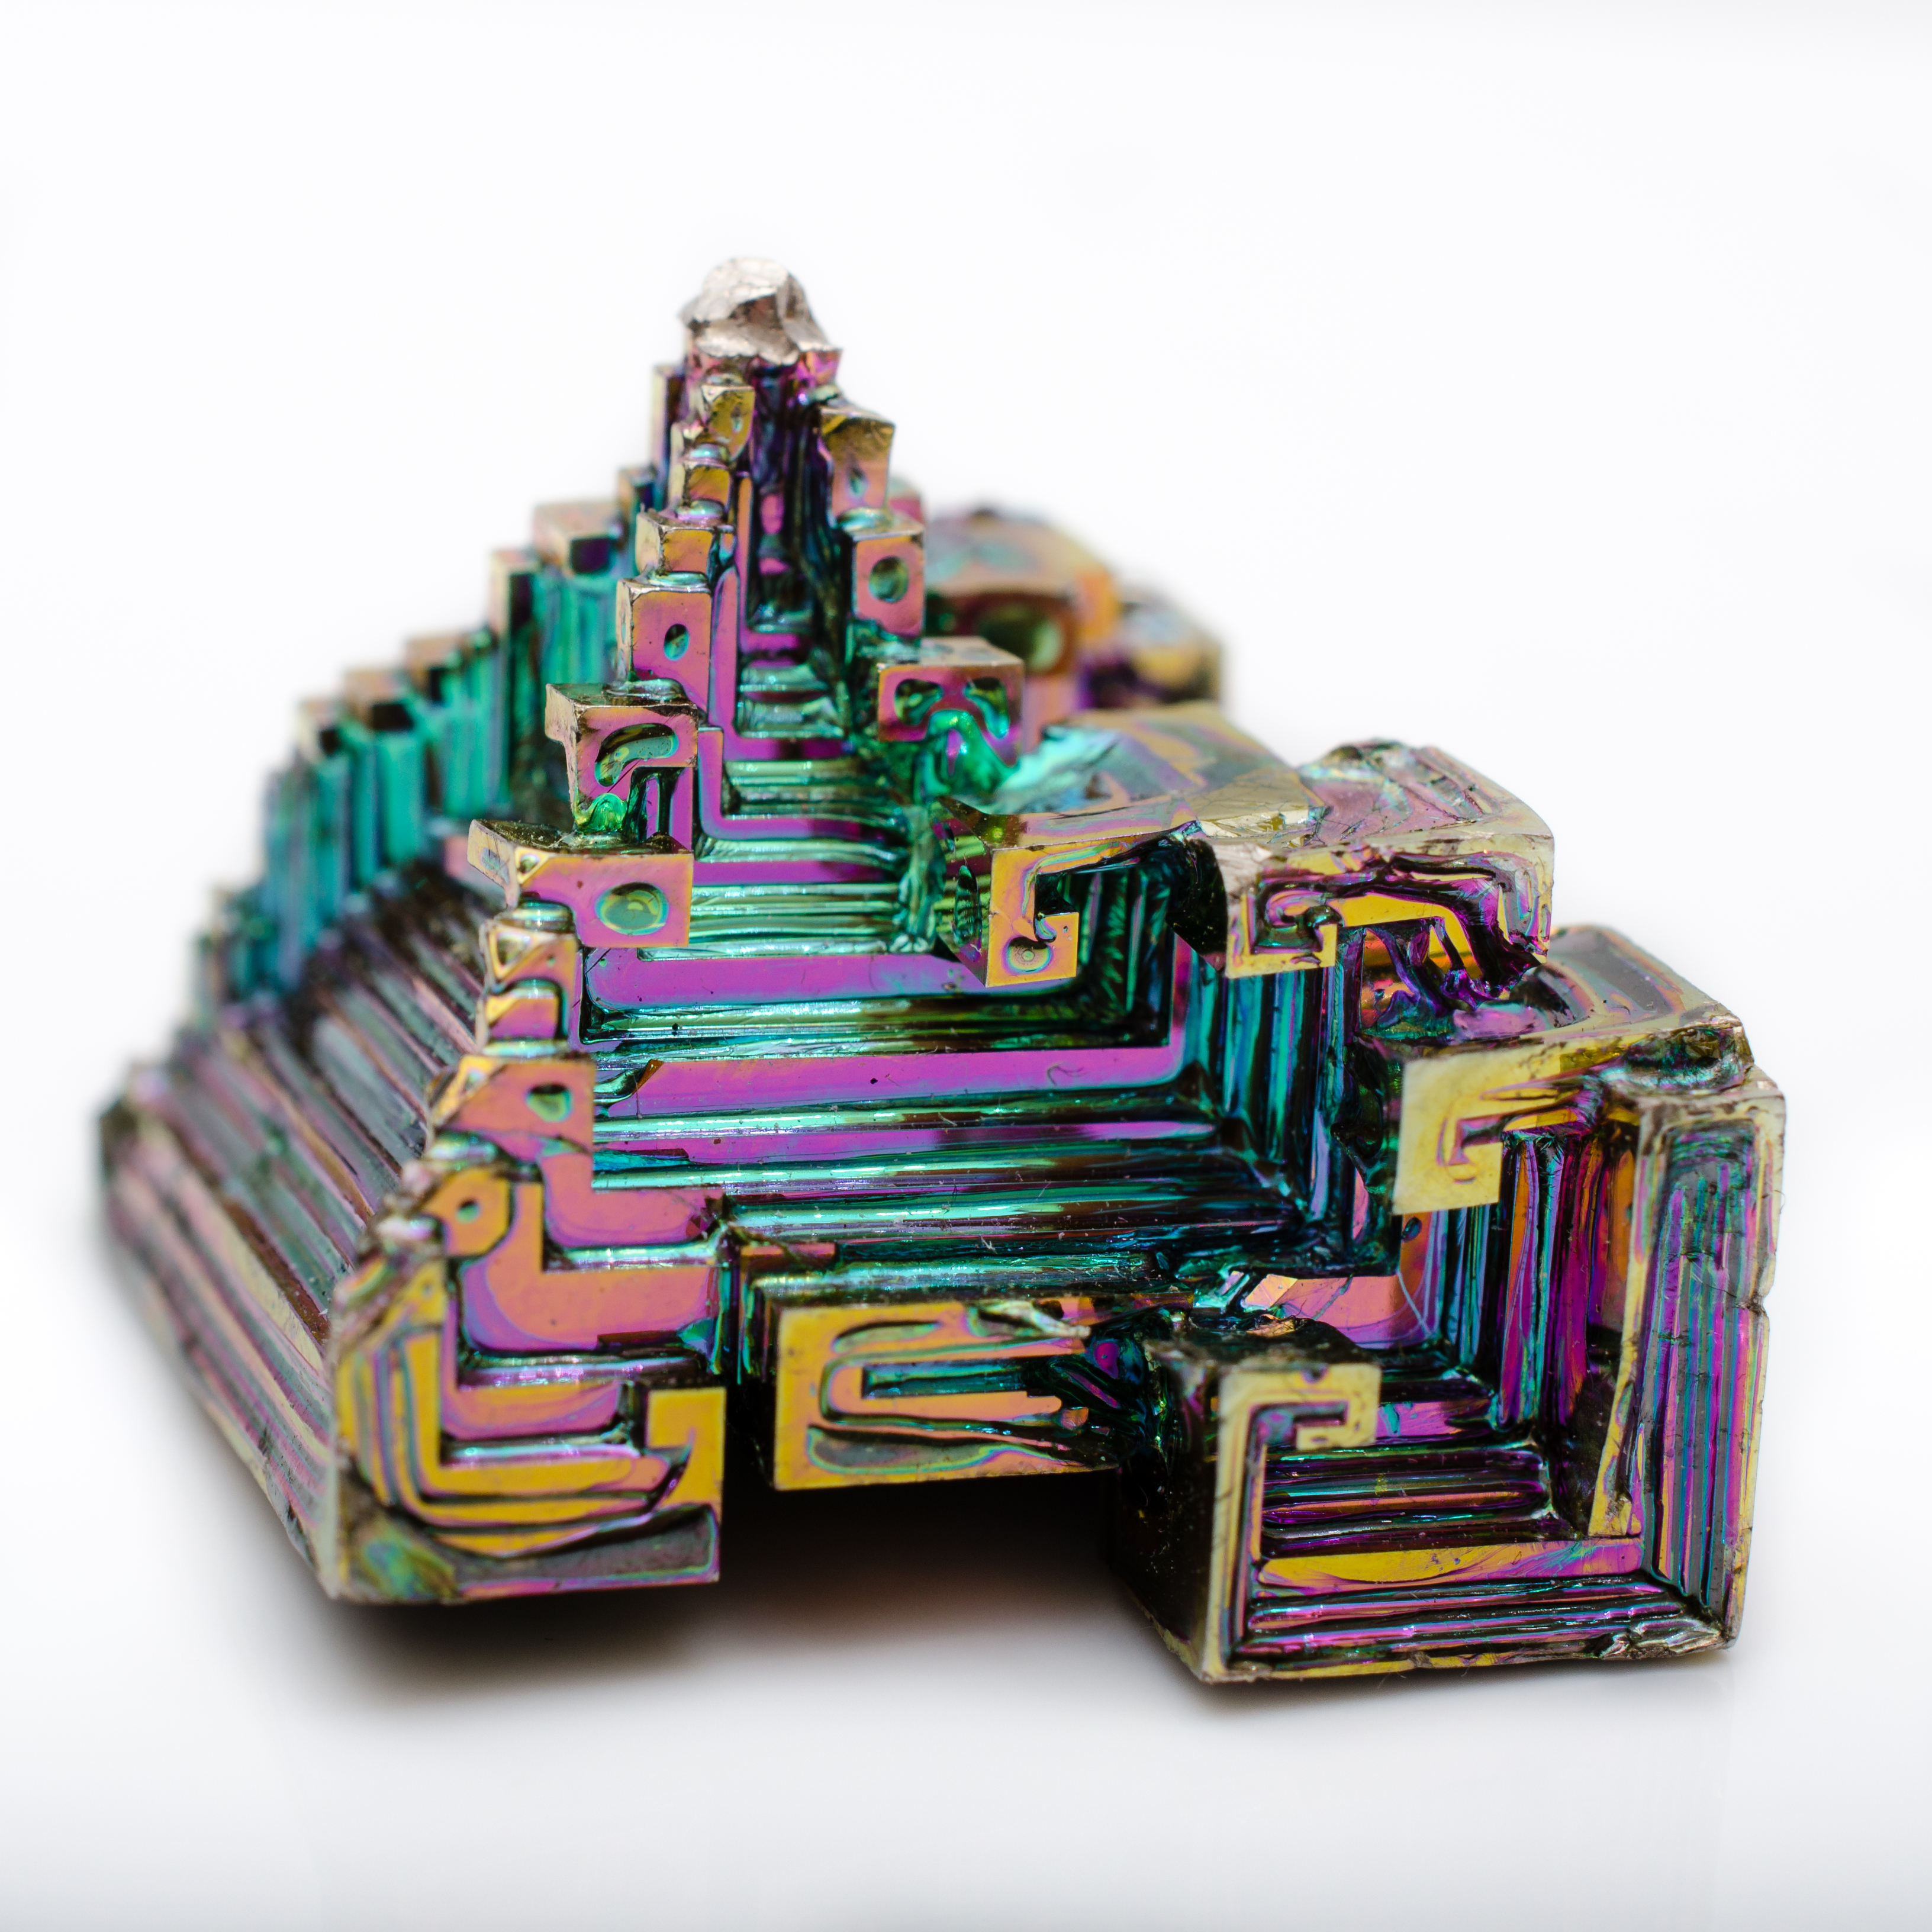
toy, jewellery, fashion accessory